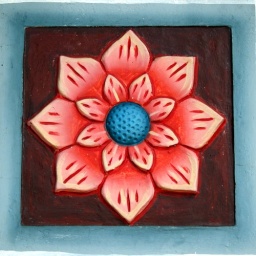
A flower relief painted in red on a wall